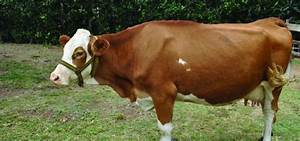
Label: cow